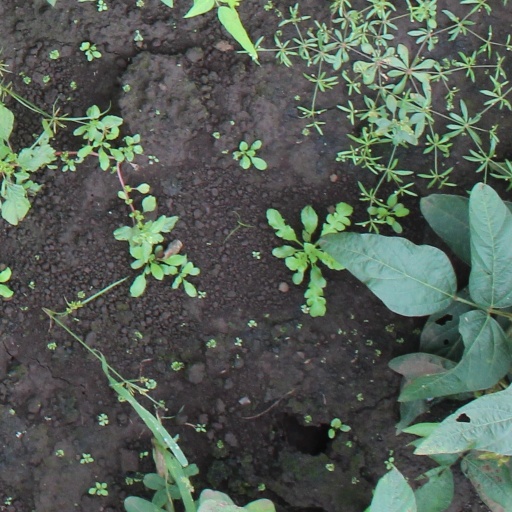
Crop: soybean